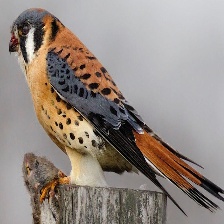
Species: AMERICAN KESTREL
Scientific name: FALCO SPARVERIUS